Taekkyon

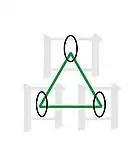
Position of the steps in Pumpalki.

The steps in pumbalki are roughly in the shape of an equilateral triangle (△). It is practiced in place, but in competition it involves continually advancing or retreating.